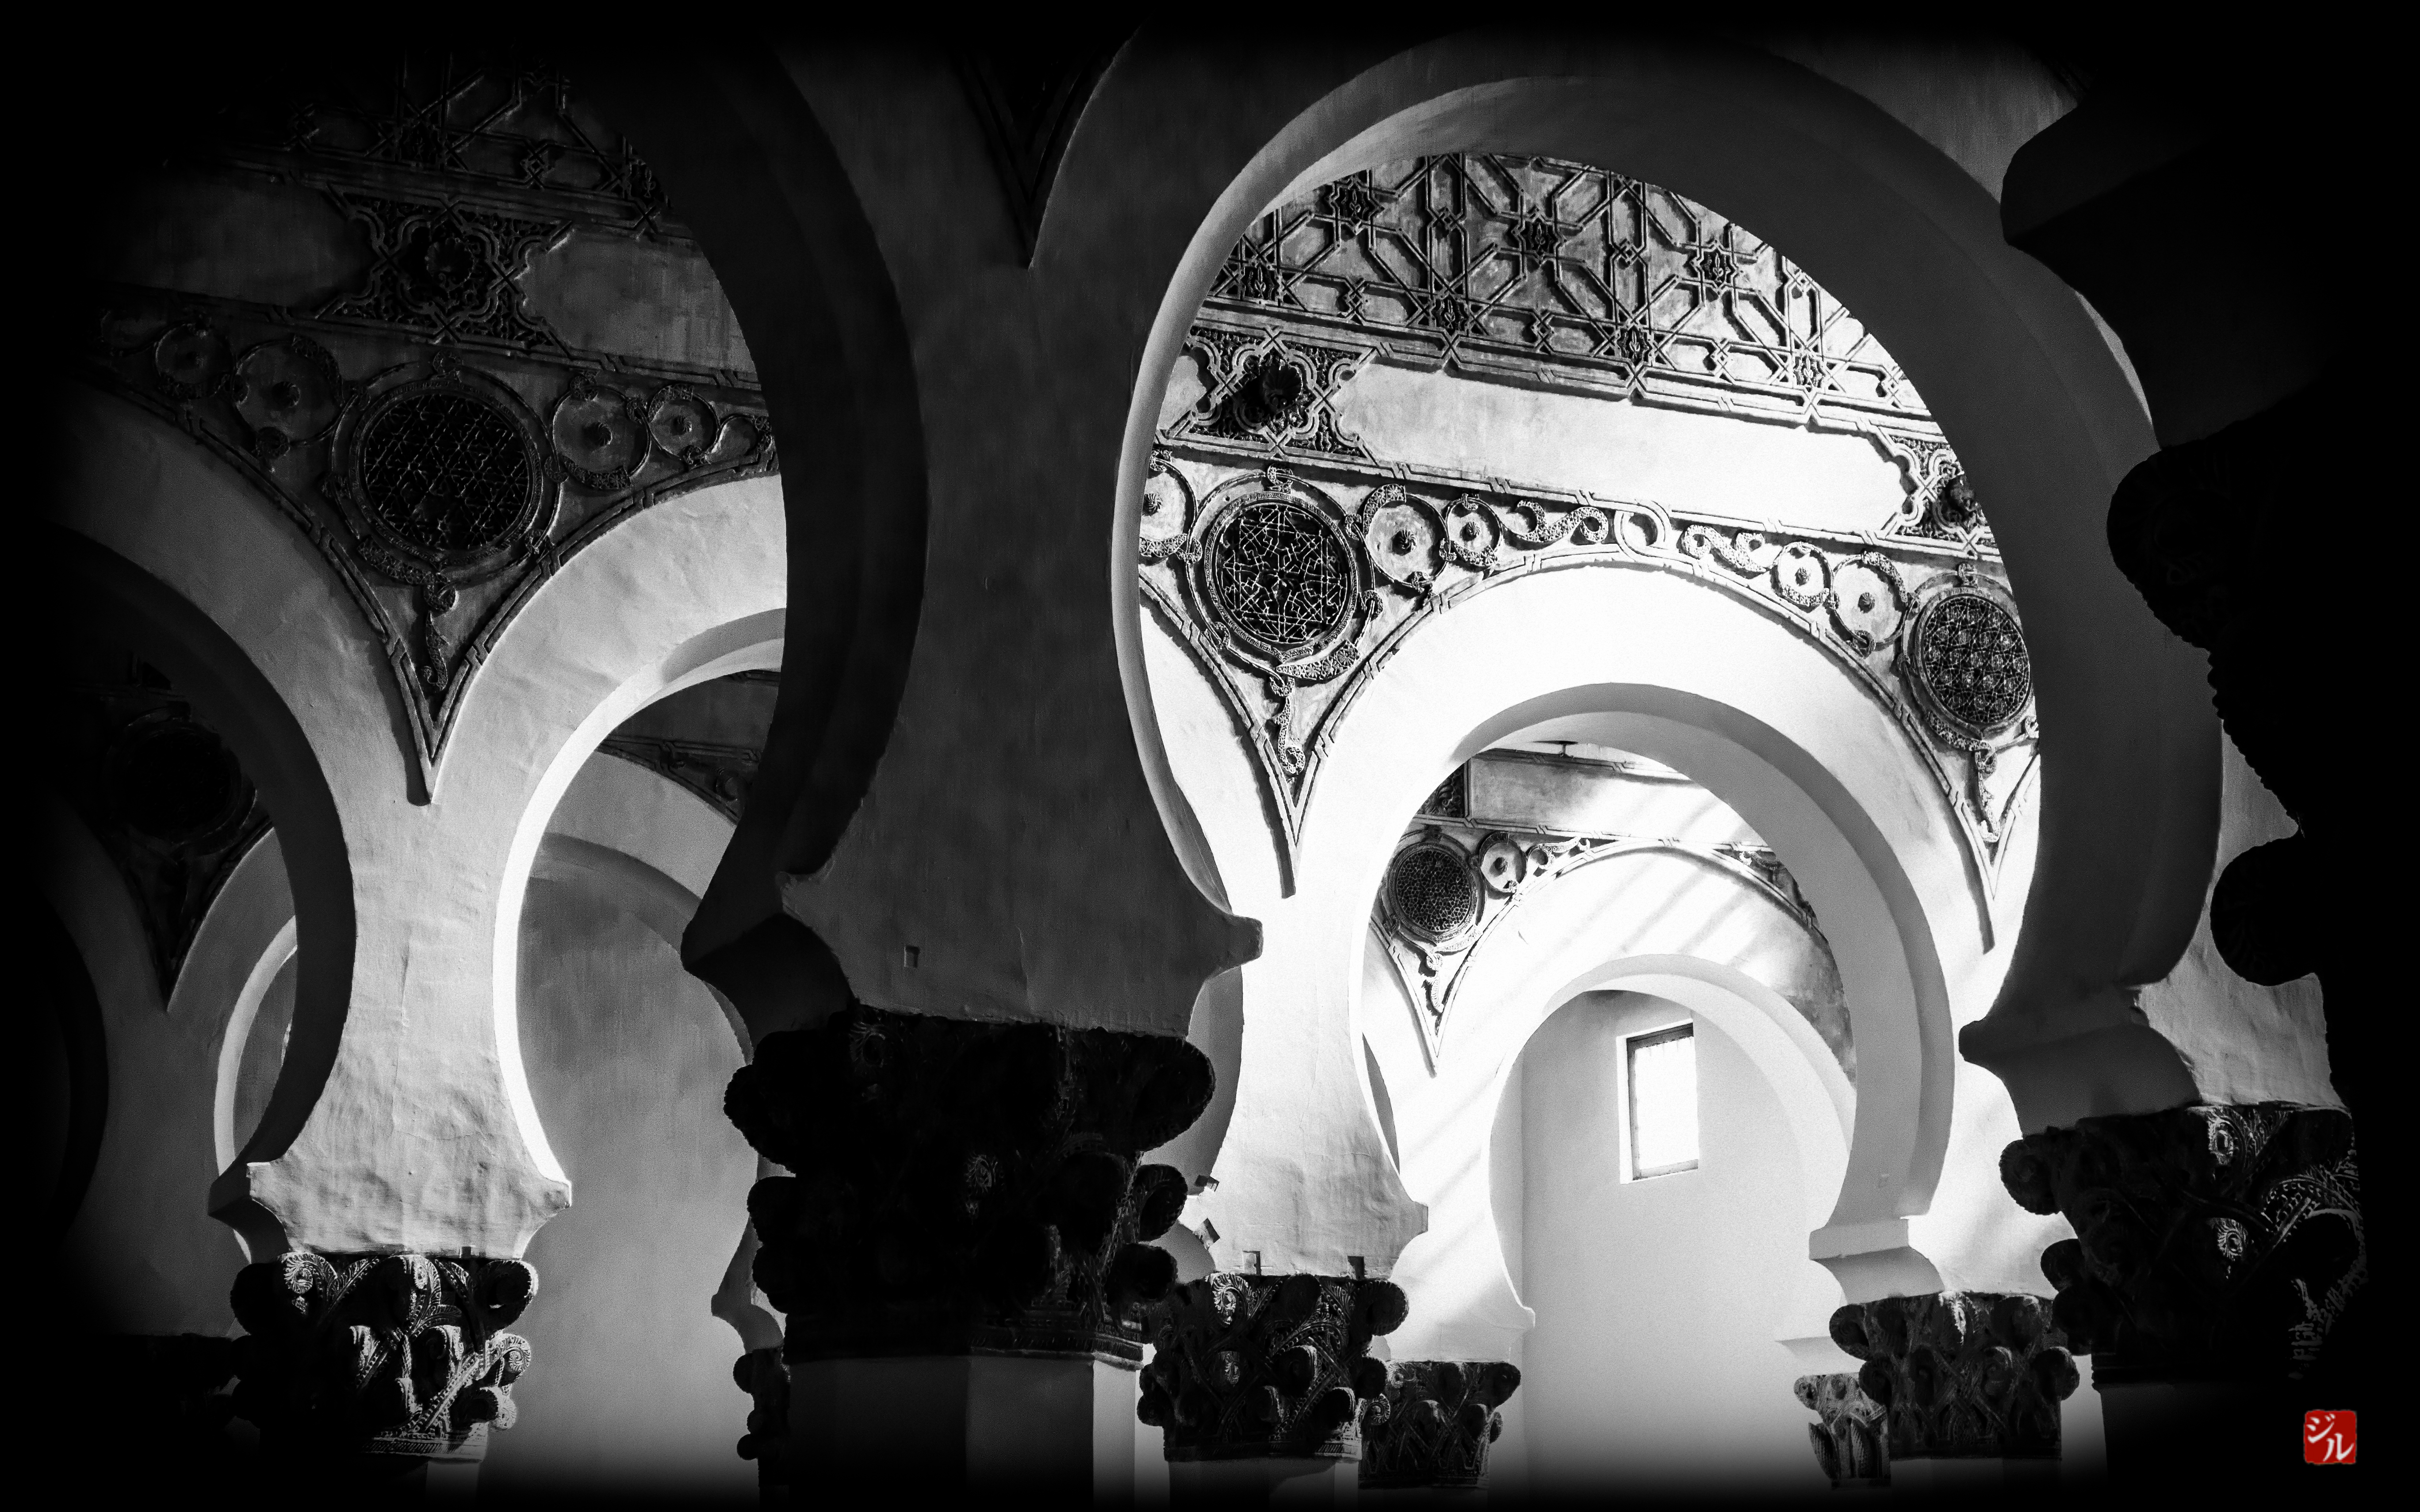
light, black and white, architecture, white, photography, arch, religion, darkness, black, monochrome, lighting, sculpture, espagne, temple, symmetry, photograph, image, toledo, shape, monochrome photography